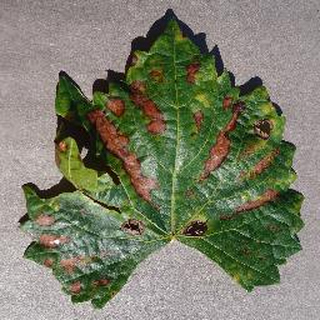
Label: grape_esca_black_measles